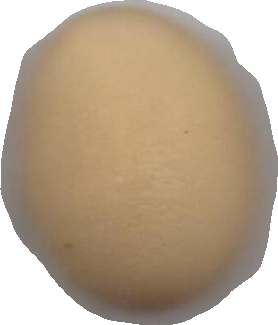
Variety: Dega